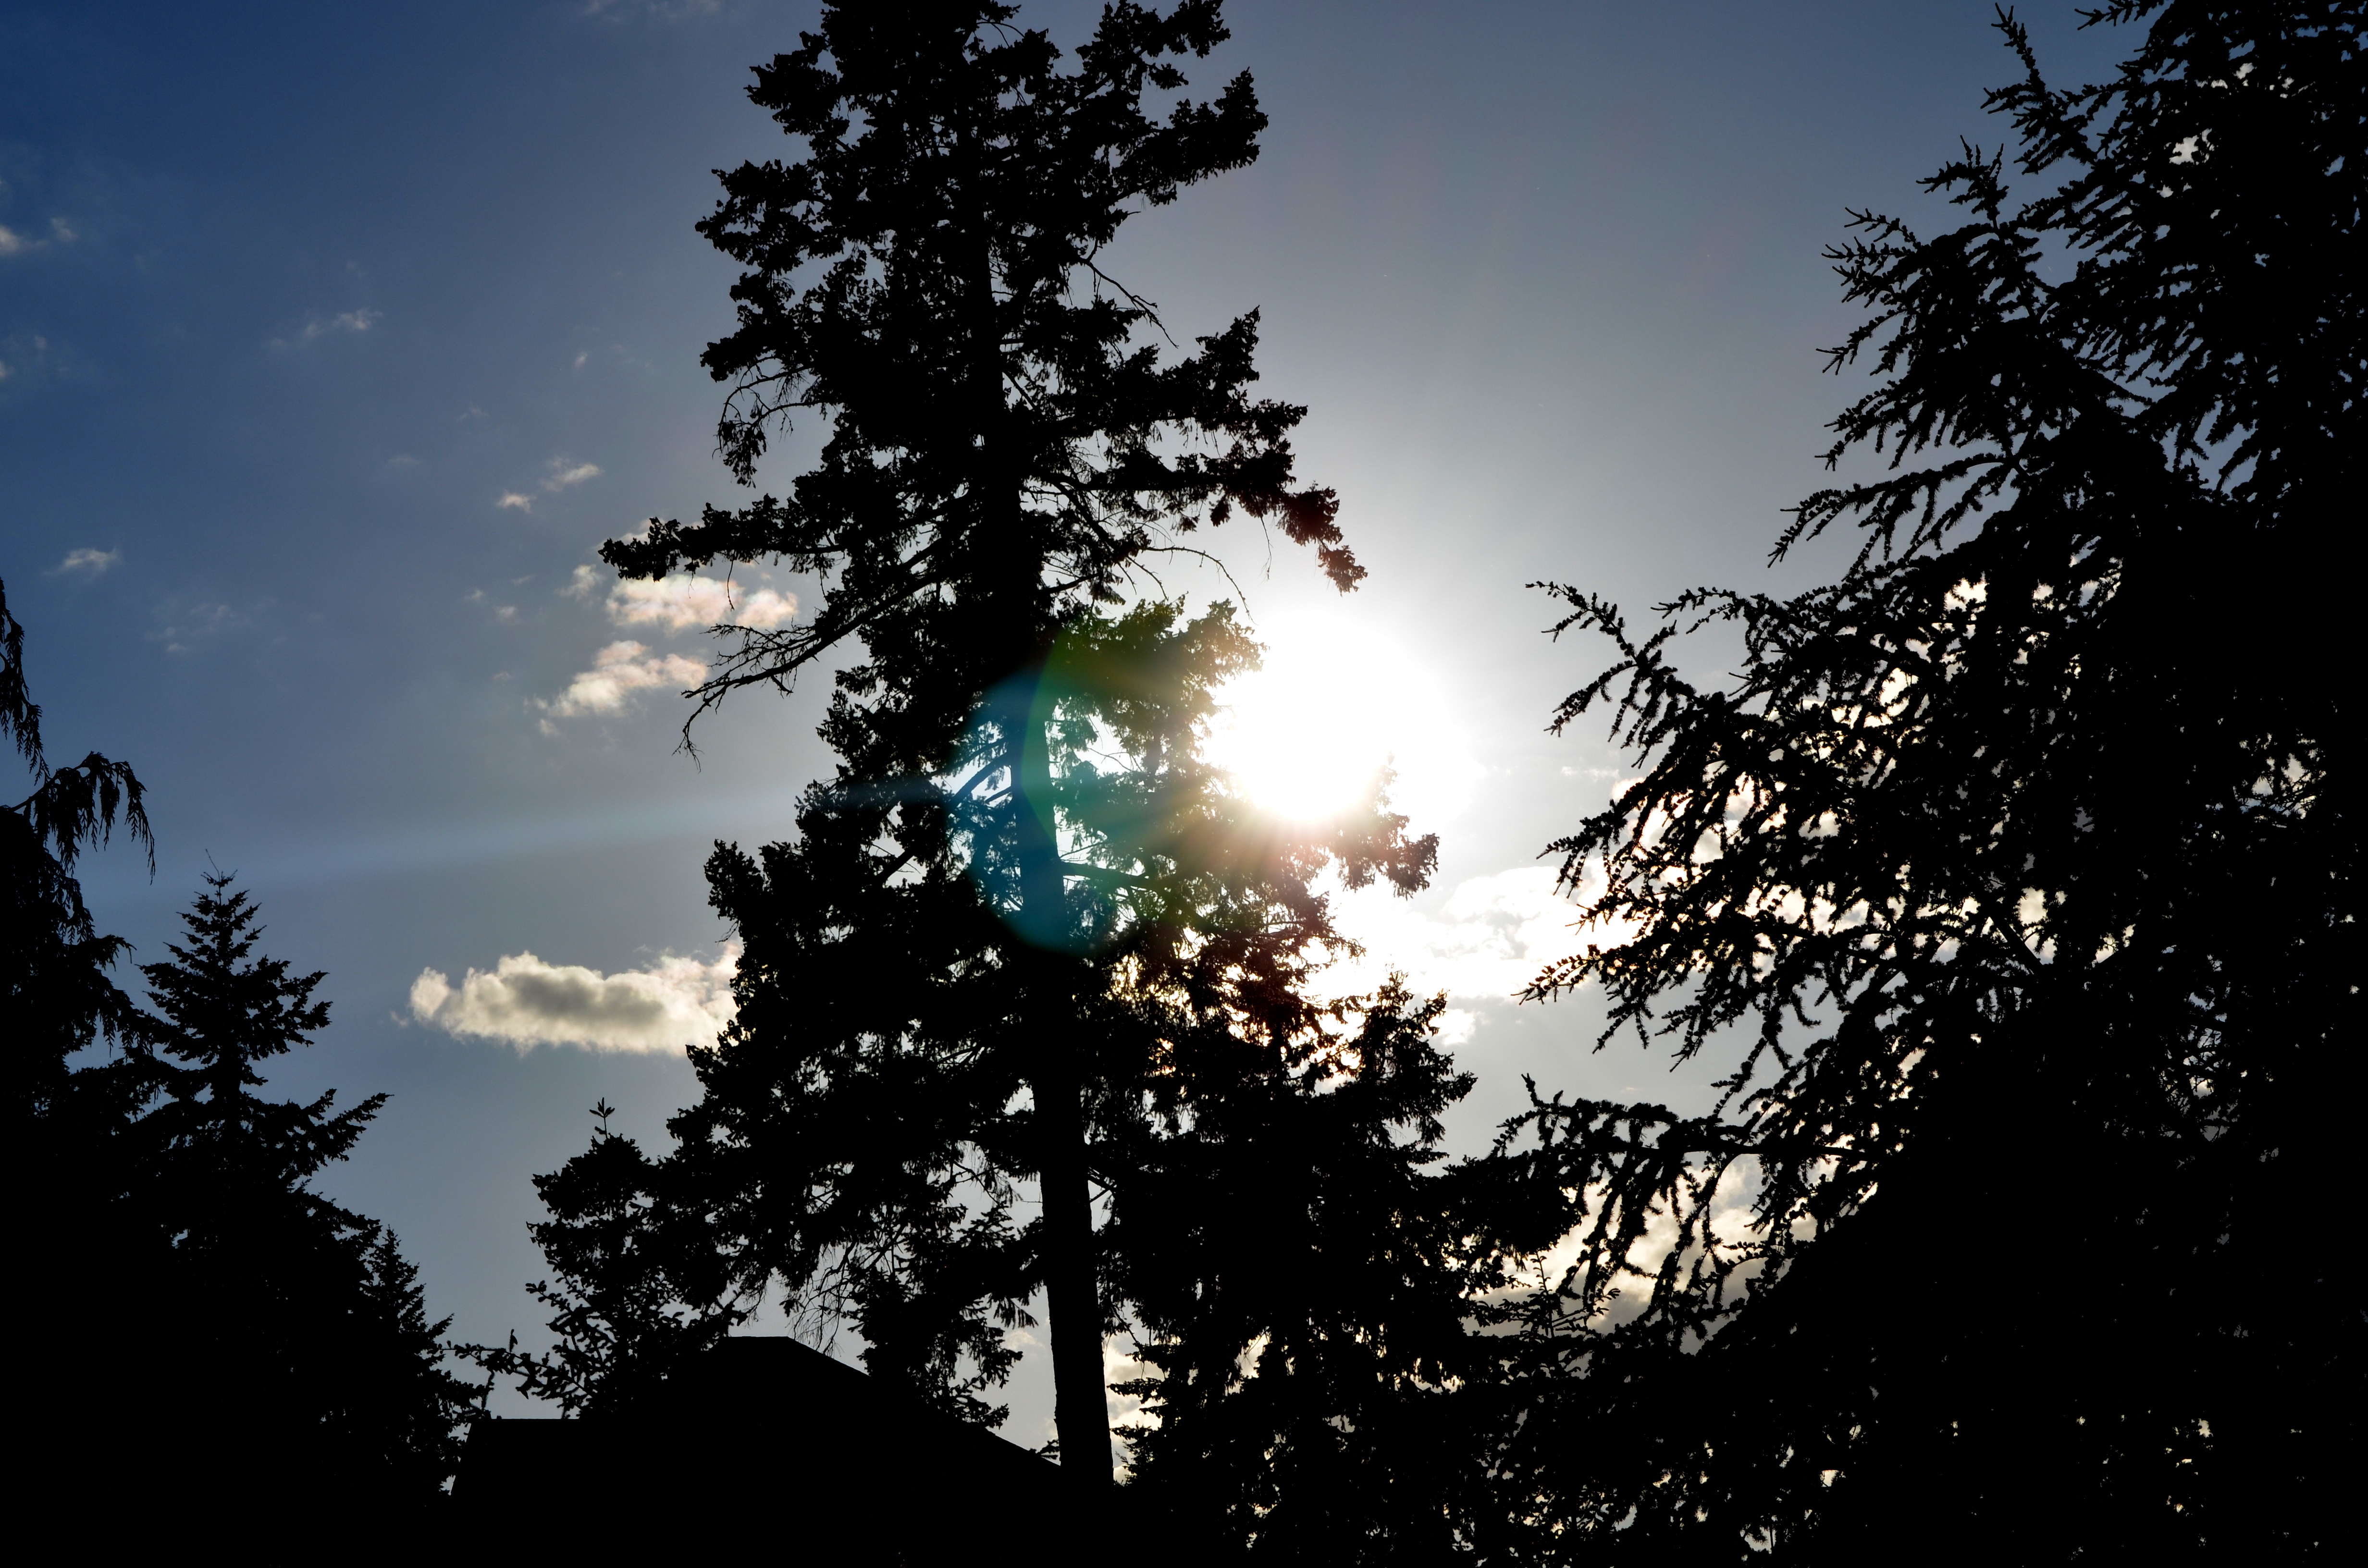
landscape, tree, nature, forest, branch, light, cloud, sky, sun, sunset, sunlight, morning, dawn, atmosphere, dusk, environment, evening, green, reflection, scenic, natural, park, darkness, sunny, astronomical object, woody plant